Irish Volunteers (18th century)

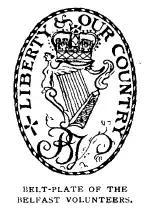
Belt-plate of the Belfast Volunteers, featuring the British crown above a harp and the initials "B V" meaning "Belfast Volunteers"

On 28 December 1781, members of the Southern Battalion of the County Armagh Volunteers (who formed the First Ulster Regiment) convened and resolved for a meeting in the "most central town of Ulster, which we conceive to be Dungannon", in which delegates from every volunteer association in the province of Ulster were requested to attend. The date of this meeting was pencilled in for "the 15th day of February next, at ten o'clock in the forenoon". On the arranged date, 15 February 1782, delegates from 147 Volunteer corps arrived at the Presbyterian church, at Scotch Street, Dungannon for what would become known as the "Dungannon Convention of 1782". This church has formerly been the favourite meeting place of the Presbyterian Synod of Ulster and later the supreme ecclesiastical court of Irish Presbyterians. After the Volunteer convention it was afterwards known as the "Church of the Volunteers", although some later writers claim the actual meeting place was the Church of Ireland parish church at Drumglass.